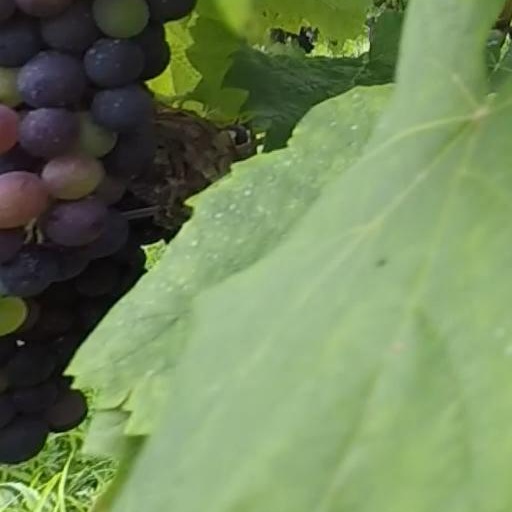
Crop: grape